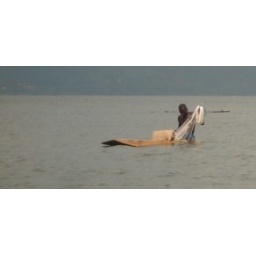
A ghanian man washing his clothes in the lake